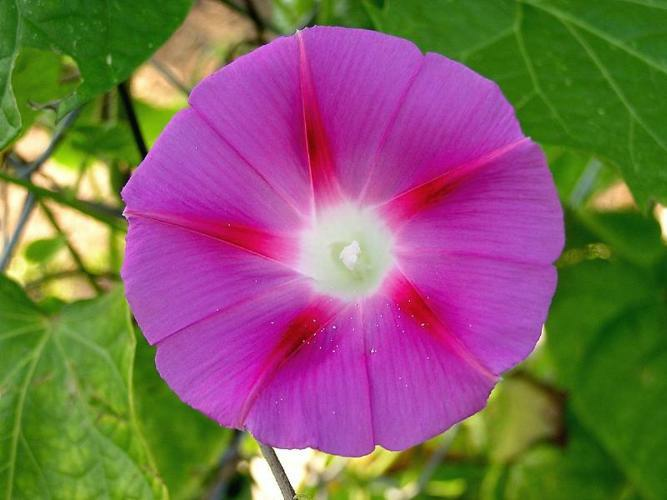
Flower: morning glory